Redux (The X-Files)

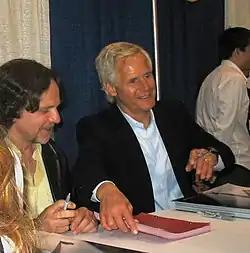
Chris Carter "(right)", the writer of both parts of the episode, pictured in 2008

Series creator Chris Carter, when talking about "Redux" and "Redux II", said that he "wanted to tie up a lot of loose ends from the past season, and play the idea that the conspiracy is a hoax and that it had been done to hide various terrestrial and temporal misdeeds". Consequently, these episodes started a story arc about Fox Mulder's loss of belief in extraterrestrials, which would be concluded in the episode, "The Red and the Black". While the writers kept "playing" with the idea of Mulder's loss of faith, executive producer Frank Spotnitz admits that fans never seemed to accept this turn of events and they refused to see the Cigarette Smoking Man victorious. Reflecting this main plot of the episode, the tagline for "Redux" is changed to "All Lies Lead to the Truth".